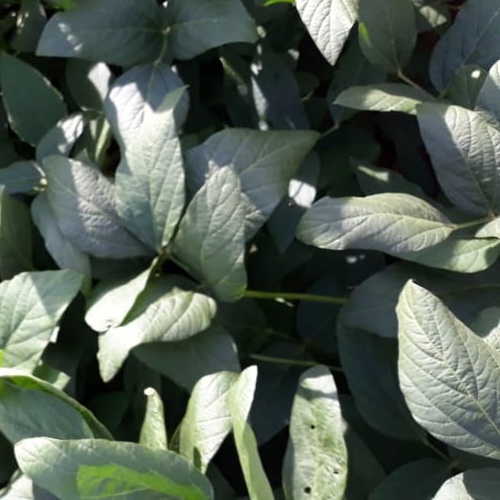
Label: Diabrotica_speciosa